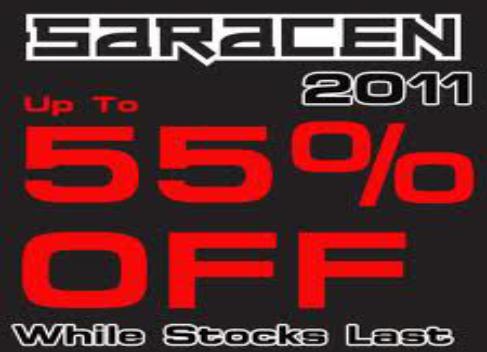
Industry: Transportation